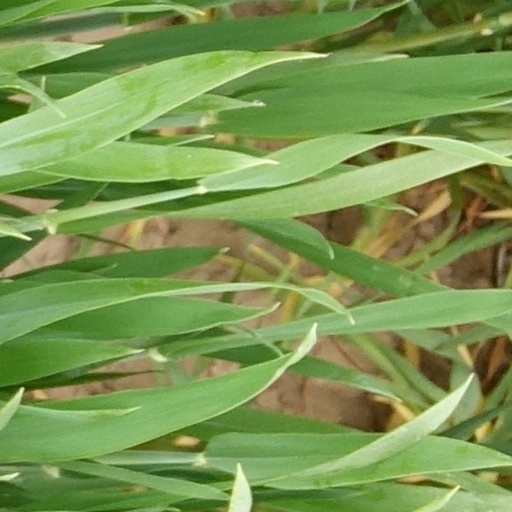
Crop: wheat